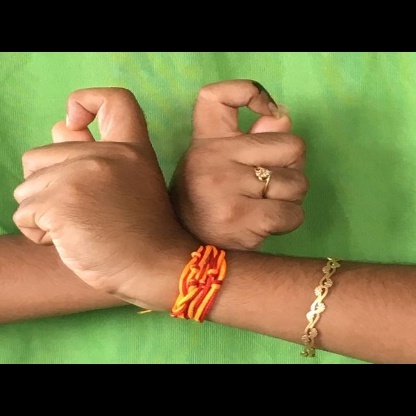
Mudra: Berunda